Margaret Maughan

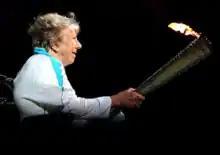
in 2012

Margaret Gardner Maughan (20 June 192819 May 2020) was a British competitive archer, dartcher and lawn bowler. She was Britain's first gold medallist at the Paralympic Games, and won four gold and two silver medals at the Games. She lit the cauldron at the Olympic Stadium in London at the opening ceremony of the 2012 Summer Paralympics.